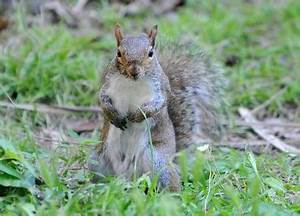
Label: scoiattolo